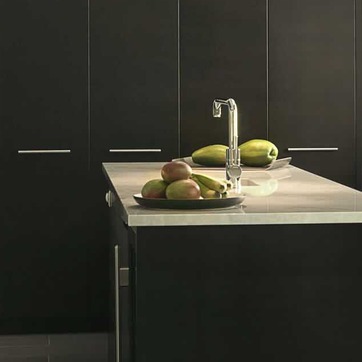
Material: food